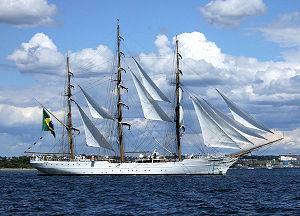
Un vieux gréement désigne un navire à gréement traditionnel qu'il soit ancien ou une réplique moderne. Le terme désigne à la fois les grands voiliers comme les trois mâts carrés, les bricks et goélettes qui sont les représentants de grande tailles les plus connus, mais aussi des embarcations plus modestes. Les vieux gréements sont souvent classés au patrimoine dans de nombreux pays.
L'Armada de Rouen de 2019 est la septième édition de l'Armada de Rouen se déroulant du 6 au 16 juin 2019 sur les quais de Seine à Rouen. Ce rassemblement maritime fête ses 30 ans d'existence.